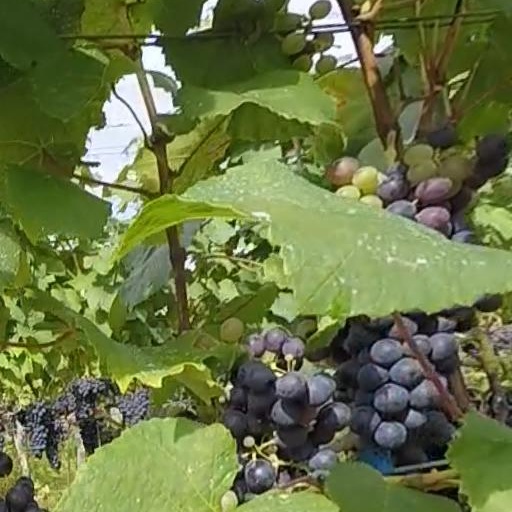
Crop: grape